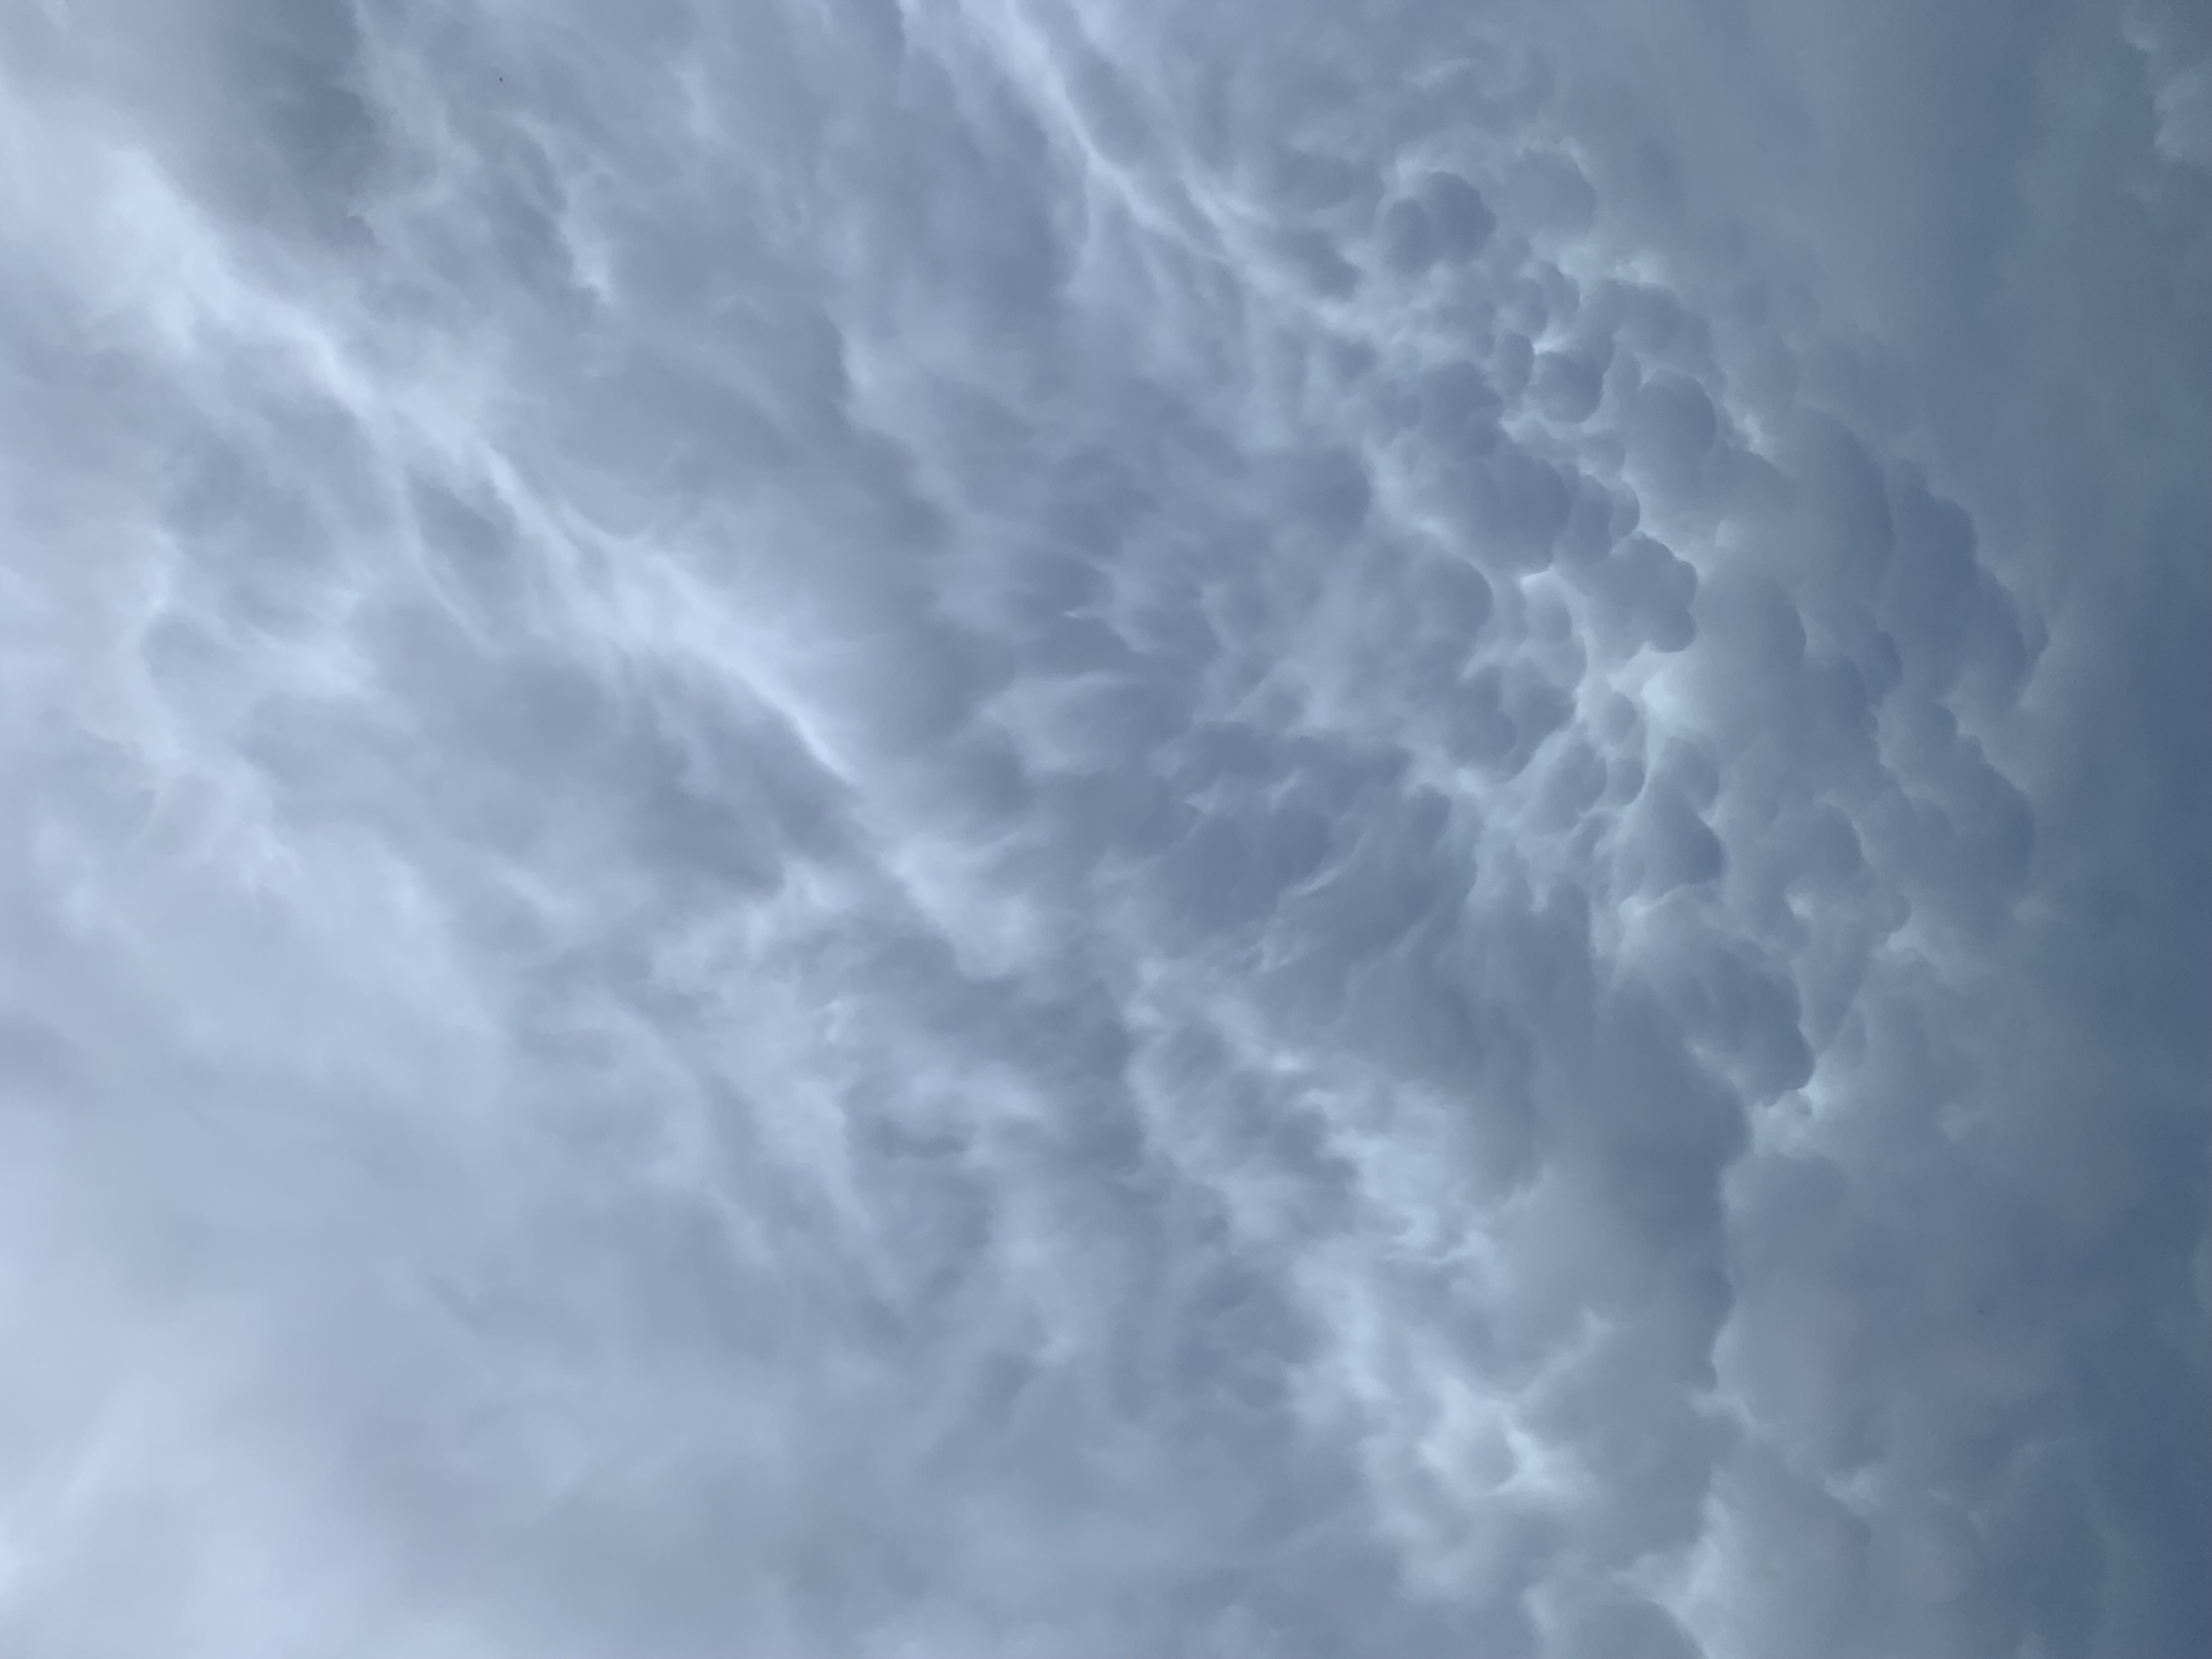
sky, clouds, cloud, daytime, atmosphere, geological phenomenon, atmospheric phenomenon, water, cumulus, meteorological phenomenon, storm, space